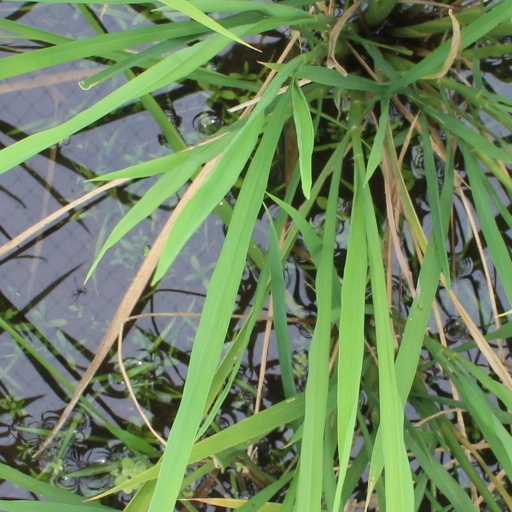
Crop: rice